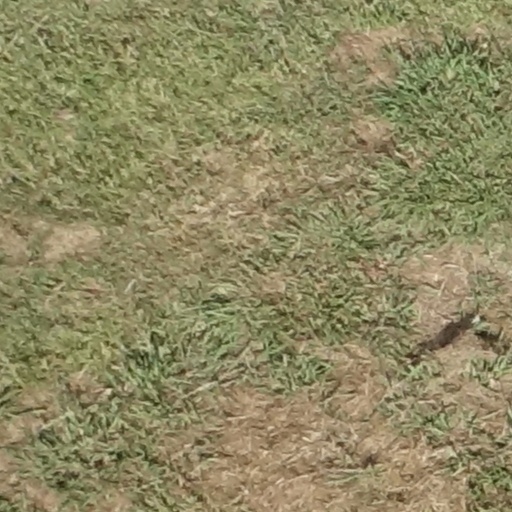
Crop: sorghum